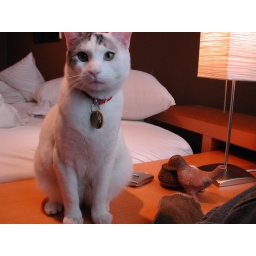
Bosche sitting by the bed thinking about food.